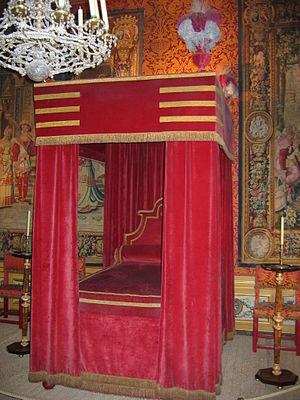
Chambre de Nicolas Fouquet au Château de Vaux-le-Vicomte, France
Nicolas Fouquet, marquis de Belle-Île, vicomte de Melun et Vaux, né le 23 février 1615 à Paris, mort le 23 mars 1680 à Pignerol, est un homme d'État français de haut rang, surintendant des finances à l'époque de Mazarin, procureur général au parlement de Paris.
Le château de Vaux-le-Vicomte, situé sur le territoire de la commune française de Maincy, à 50 km au sud-est de Paris, près de Melun est un château du XVIIᵉ siècle, construit pour le surintendant des finances de Louis XIV, Nicolas Fouquet. Il appartient désormais à une branche cadette des marquis de Vogüé.